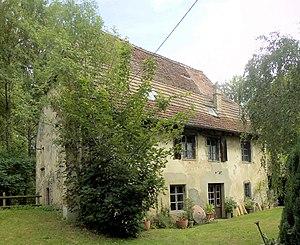
Le Moulin Bas à Walheim
Le moulin Bas est un monument historique situé à Walheim, dans le département français du Haut-Rhin.
Cet article recense les monuments historiques du Haut-Rhin, en France.